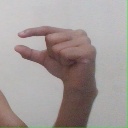
अक्षर: ग